Derek Walcott Square

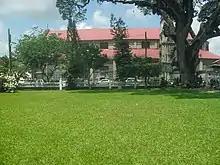
:Derek Walcott Square in Castries, Saint Lucia with the Basilica of the Immaculate Conception in the background

The Cathedral of the Immaculate Conception and the Castries Central Library are located at the square.